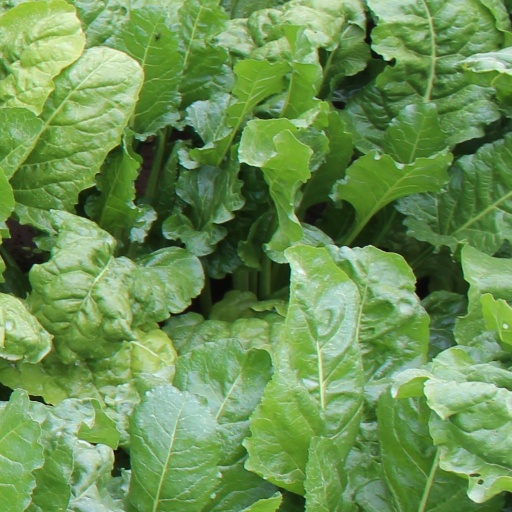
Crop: sugar beet